Società Torinese Automobili Rapid

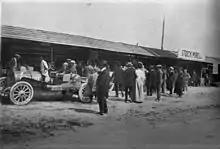
1907 Targa Florio - "Gallina" in STAR Rapid 6B whi finished 23rd

The first model was designed in 1904 by Giovanni Battista Ceirano, but later Rodolfo Chio Maggi was appointed chief designer. Between 1905 and 1907 there was a two-cylinder model and the two four-cylinder models 16/24 HP with 4562 cc engine capacity and 24/40 HP with 7432 cc capacity. A common feature of both models was the shaft transmission and the radiator front section with a flat oval profile.